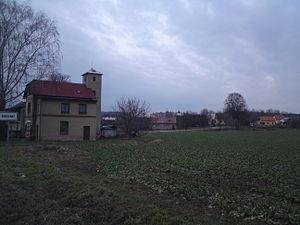
Bukovany est une commune du district et de la région d'Olomouc, en République tchèque. Sa population s'élevait à 678 habitants en 2018.